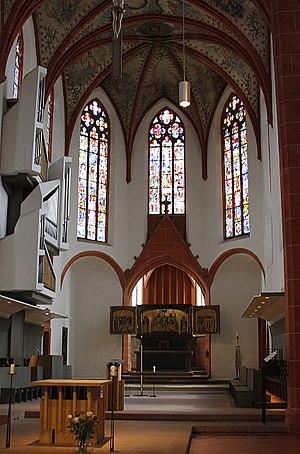
"